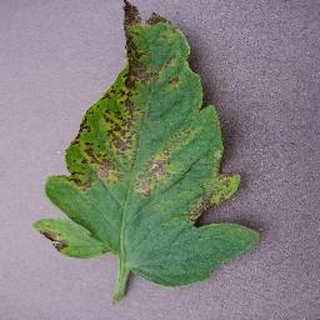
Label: tomato_septoria_leaf_spot